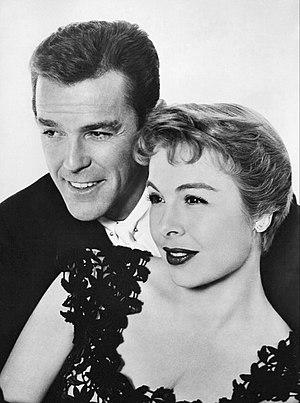
Gower Carlyle Champion est un acteur, danseur, chorégraphe et metteur en scène américain né à Geneva le 22 juin 1919 et mort à New York le 25 août 1980.